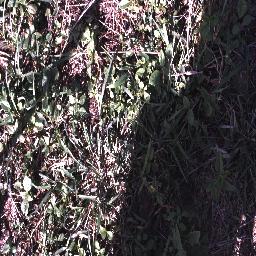
Label: negative